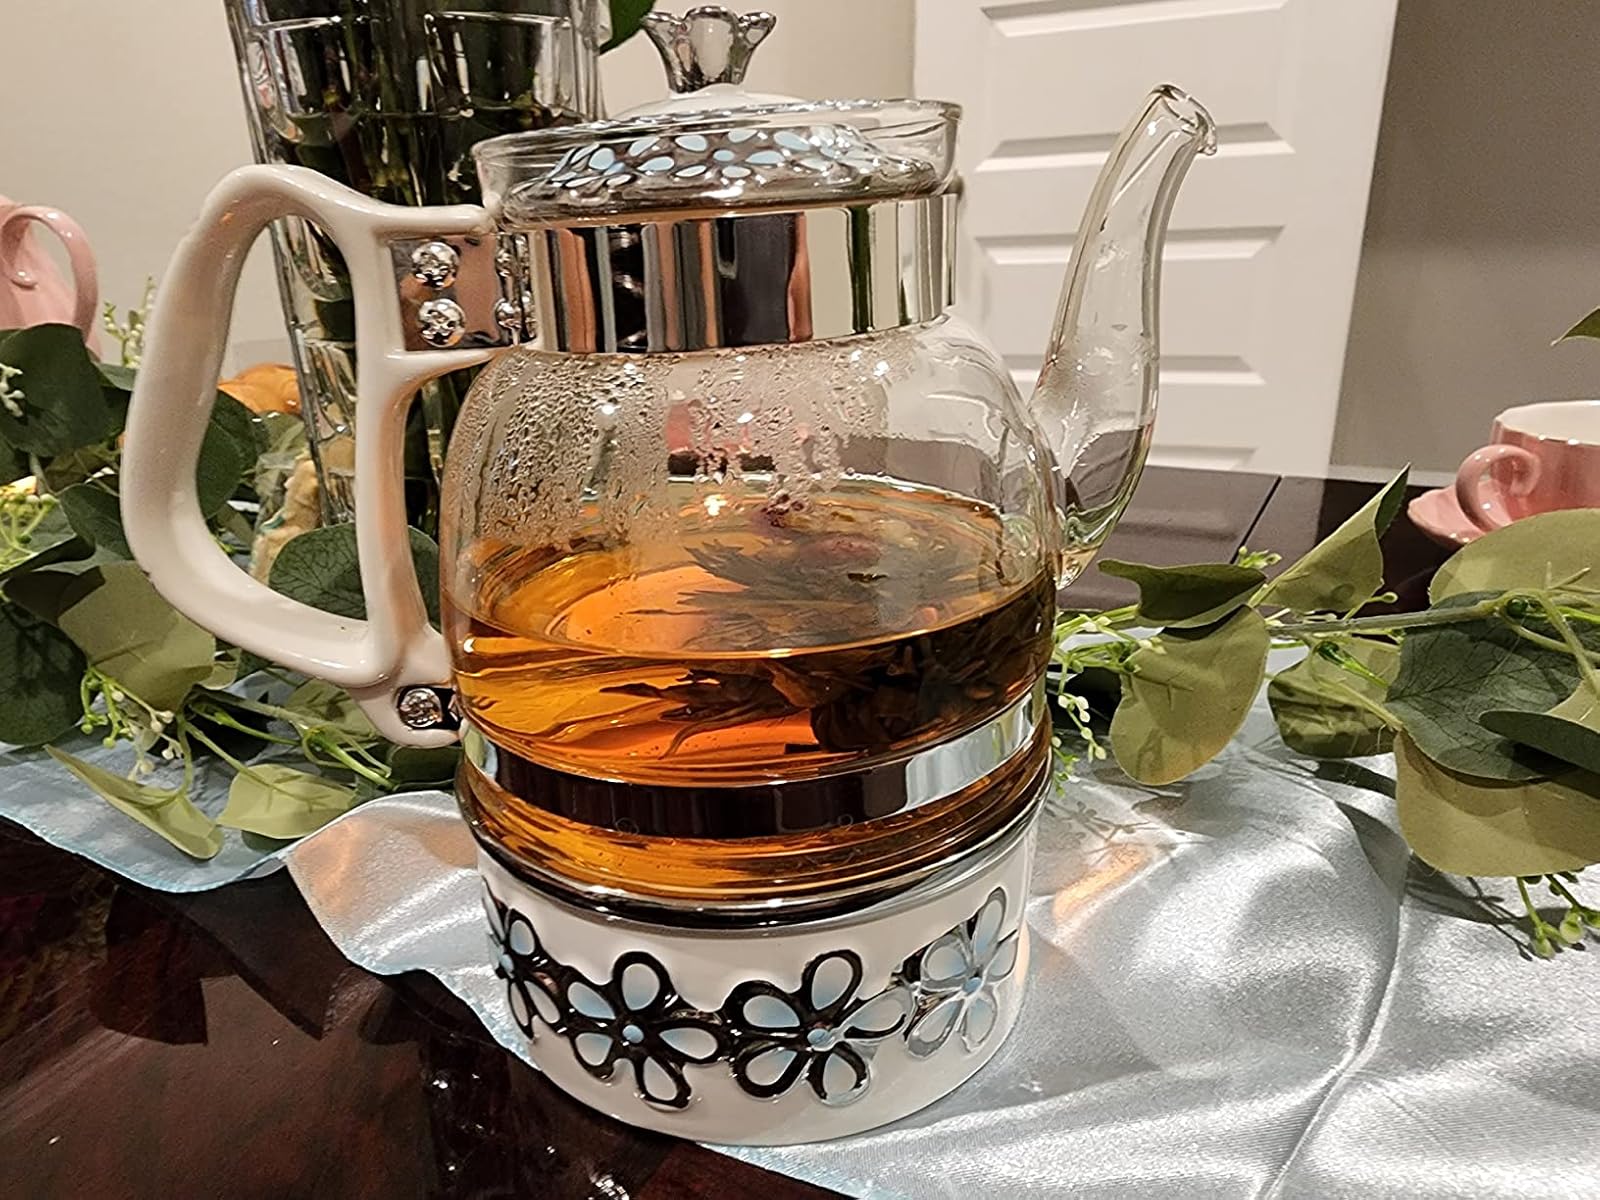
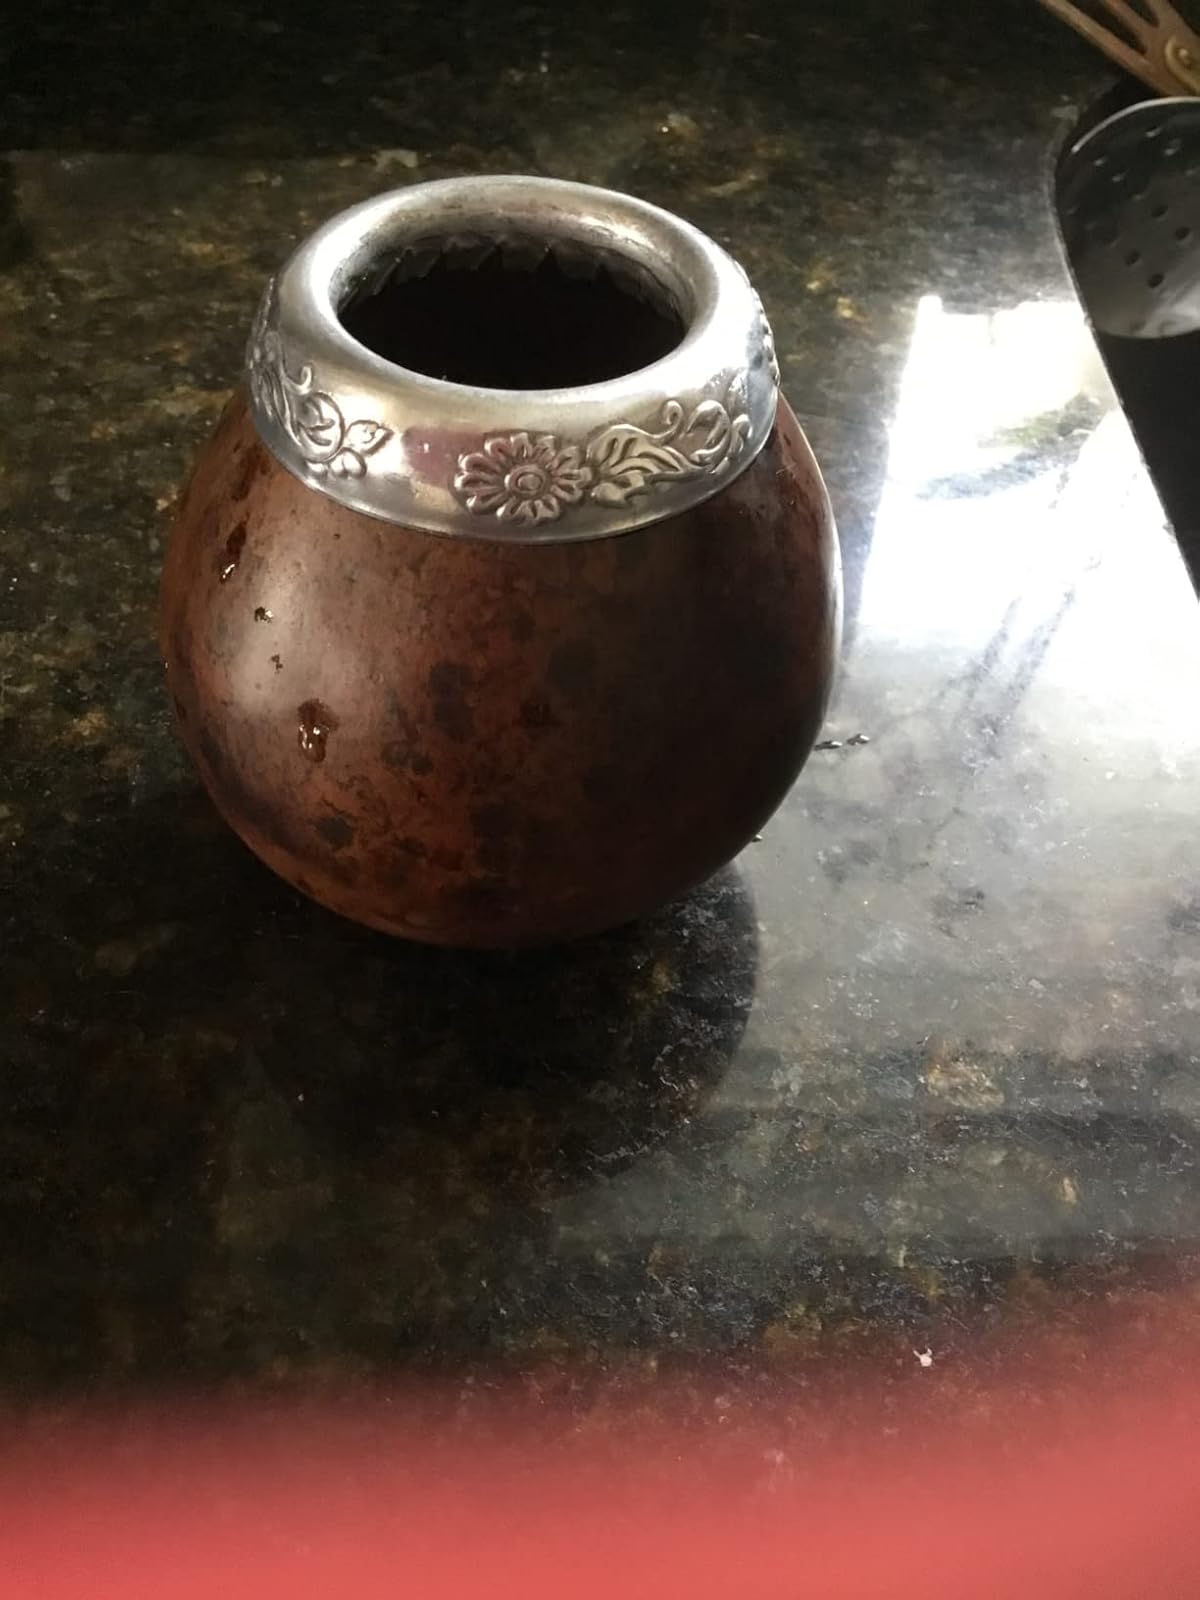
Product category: items_tea
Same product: no